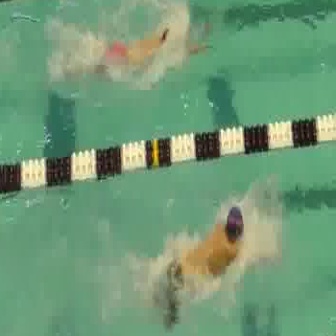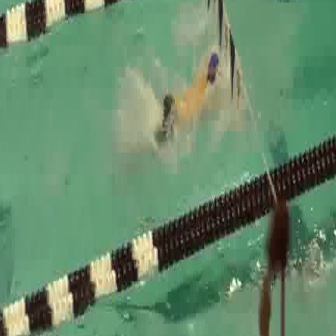
  Please identify the target specified by the bounding box [127,175,281,329] in the first image and locate it in the second image. Return the coordinates in [x_min,y_min,x_max,y_max] format.
Answer: [114,47,241,174]